Ifo Institute for Economic Research

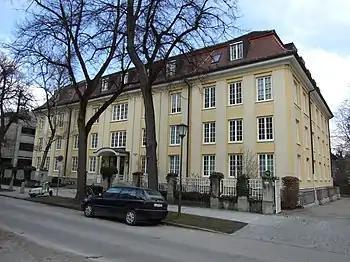
The main building of the Ifo institute in Munich. Address: Poschinger Straße 5.

The Ifo Institute for Economic Research is a Munich-based research institution. Ifo is an acronym from Information and Forschung (research). As one of Germany's largest economic think-tanks, it analyses economic policy and is known for its monthly Ifo Business Climate Index for Germany. According to its 2021 report 217 employees work for the organisation. The Frankfurter Allgemeine Zeitung ranks it as Germany's most influential economics research institute.